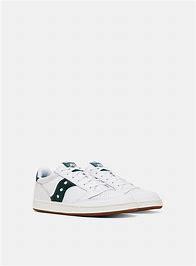
Brand: Saucony
Model: Jazz Court